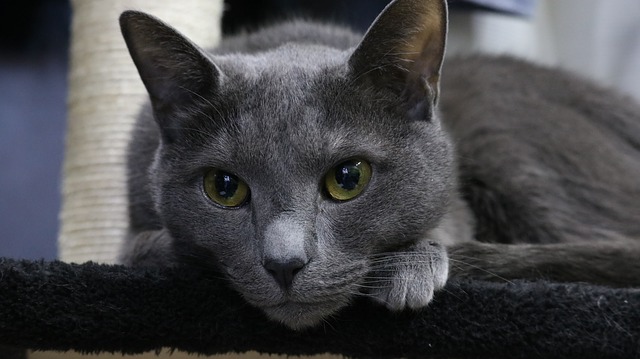
Label: cat